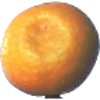
Label: Kumquats 1